Arnold Laven

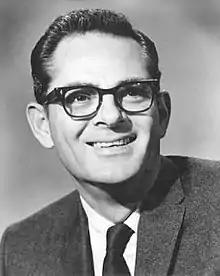

Arnold Laven (February 3, 1922 – September 13, 2009) was an American film and television director and producer. He was one of the founders and principals of the American film and television production company Levy-Gardner-Laven. Laven was a producer of, among other things, the western television series "The Rifleman" and "The Big Valley". He also directed motion pictures, including "Without Warning!", "The Rack", "The Monster That Challenged the World", "Geronimo", "Rough Night in Jericho", and "Sam Whiskey". In the 1970s and early 1980s, Laven directed dozens of episodes of television series, including episodes of "Mannix", "The A-Team", "Hill Street Blues", "The Six Million Dollar Man", "Fantasy Island", "The Rockford Files" and "CHiPs".